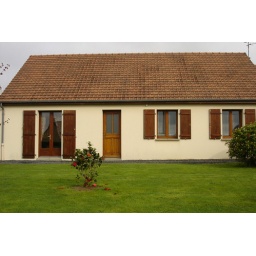
Eric's friend Denis Peters set us up in this 3 bedroom house